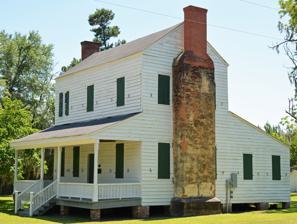
Building: Seaborn Goodall House
Country: United States of America
Year built: 1815
Historic house in Georgia, United States United States historic place Seaborn Goodall House U.S. National Register of Historic Places Location North of Sylvania at junction of U.S. 301 , Sylvania, Georgia Coordinates 32°49′37″N 81°37′29″W / 32.82686°N 81.62472°W / 32.82686; -81.62472 Area 3.7 acres (1.5 ha) Built 1815 Architectural style "plantation plain" NRHP reference No. 77000443 Added to NRHP October 17, 1977 The Seaborn Goodall House in Screven County near Sylvania, Georgia was built in 1815.  It is a Plantation Plain -style house.  It was listed on the National Register of Historic Places in 1977.  It has also been known as the Goodall-Dell House and locally as the Dell-Goodall House . It was built in Jacksonborough , a former town which was the county seat of Screven County from 1795 to 1847, by Seaborn Goodall.  According to the house's NRHP nomination, He was the son of Pleasant Goodall, a Revolutionary soldier who fought at Brier Creek . Goodall was a prominent citizen of the county, a mason, pioneer in establishing the Methodist faith, and Clerk of the Superior Court of Screven County from 1816 - 1836. In 1820 he rescued Lorenzo Dow from a mob in town and harbored him in his home. Later Dow cursed the town to be destroyed except for the Goodall House. The town soon deteriorated away and only the Goodall home remains today. The house now owned by the D.A.R. References